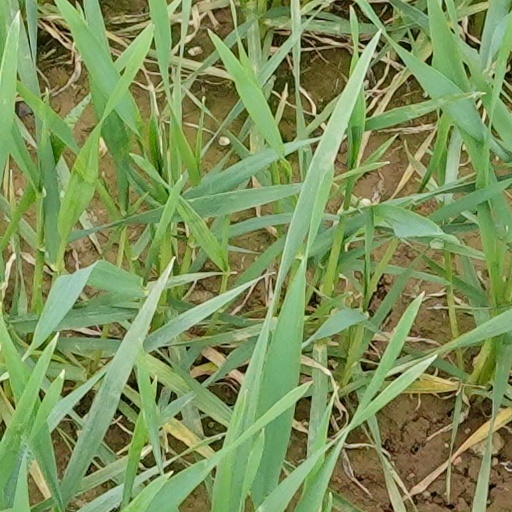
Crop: wheat